Vasyl Holoborodko

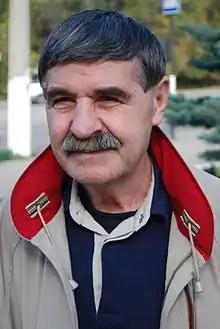

Vasyl Ivanovych Holoborodko (born 7 April 1945) is a Ukrainian poet and representative of the "Kyiv School of Poetry." His poems are characterized by their Ukrainian fairytale-like style. Holoborodko's books have been translated into English, Portuguese, Polish and German. Separate poems have also been translated into French, Romanian, Croatian, Serbian, Spanish, Estonian, Latvian, Lithuanian, Swedish and Russian.